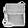
Label: Bag